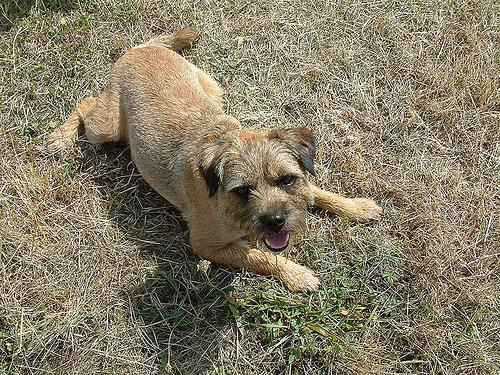
Border_terrier